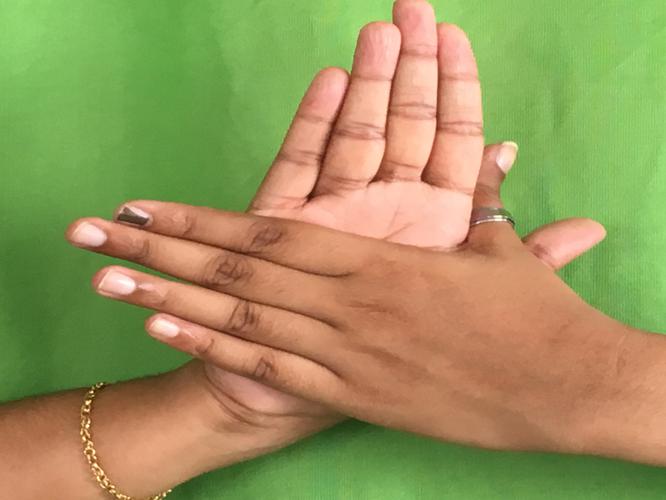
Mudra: Chakra
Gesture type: double_hand